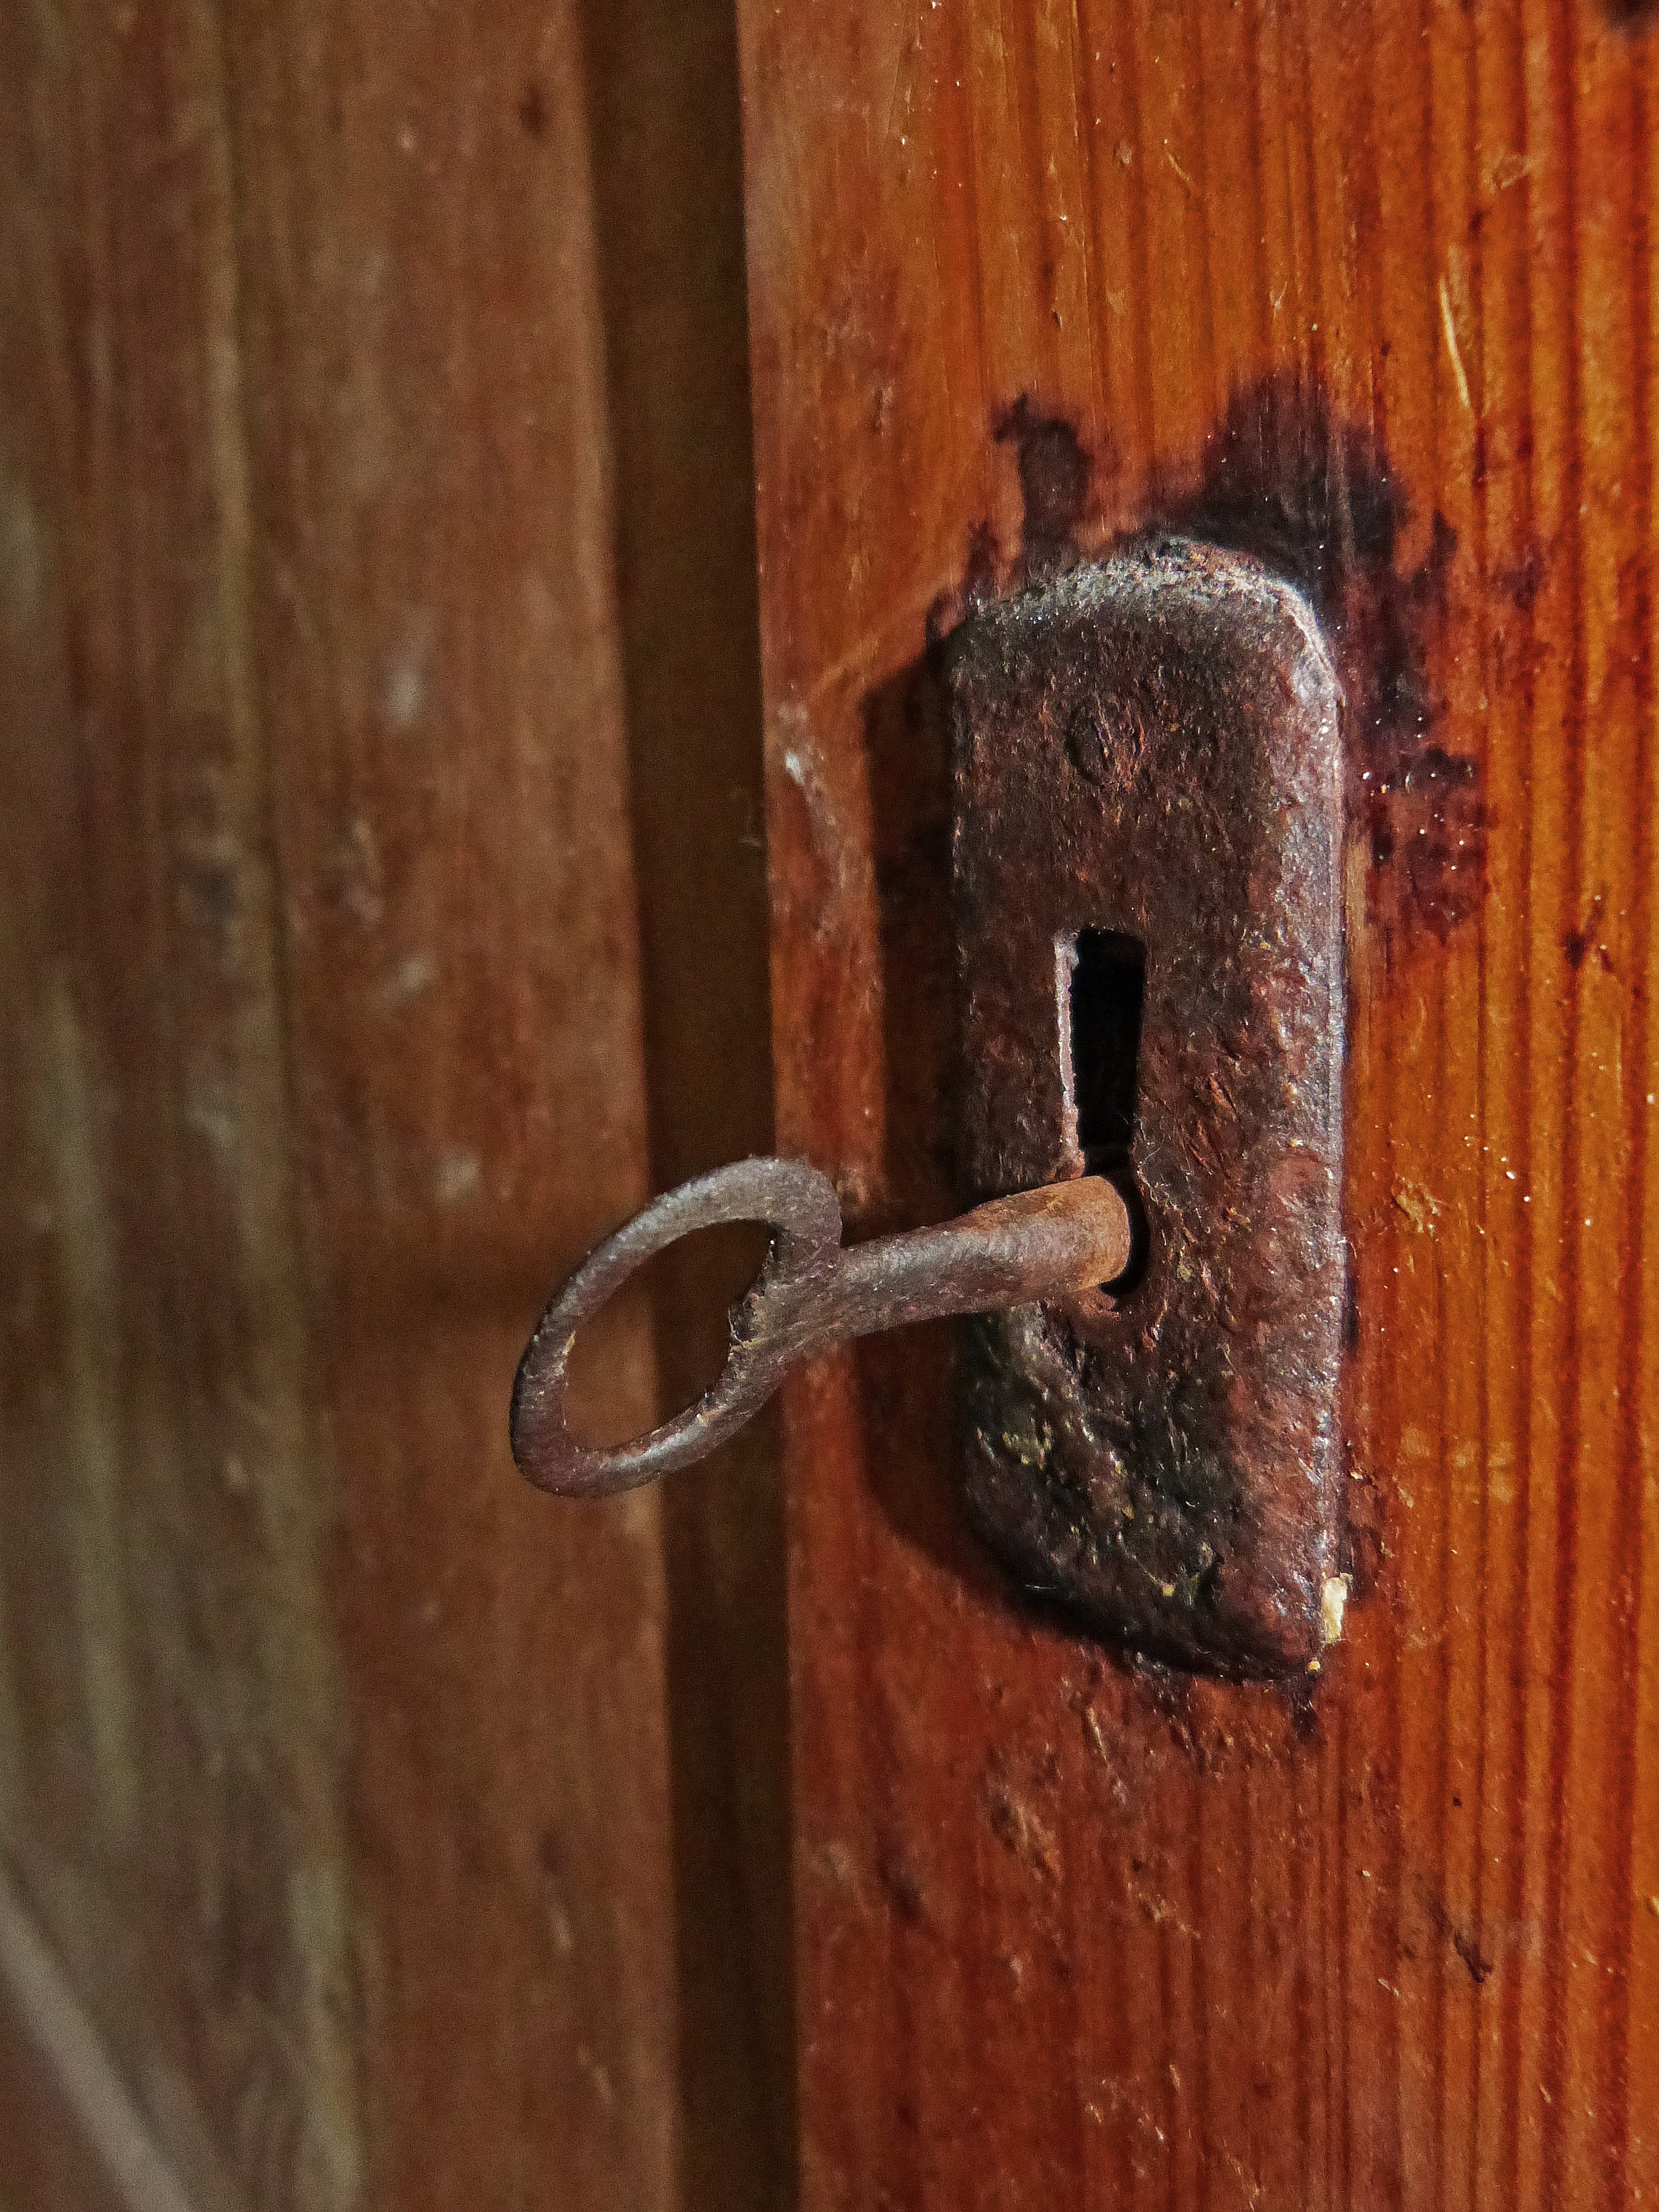
wood, rust, key, iron, lock, carving